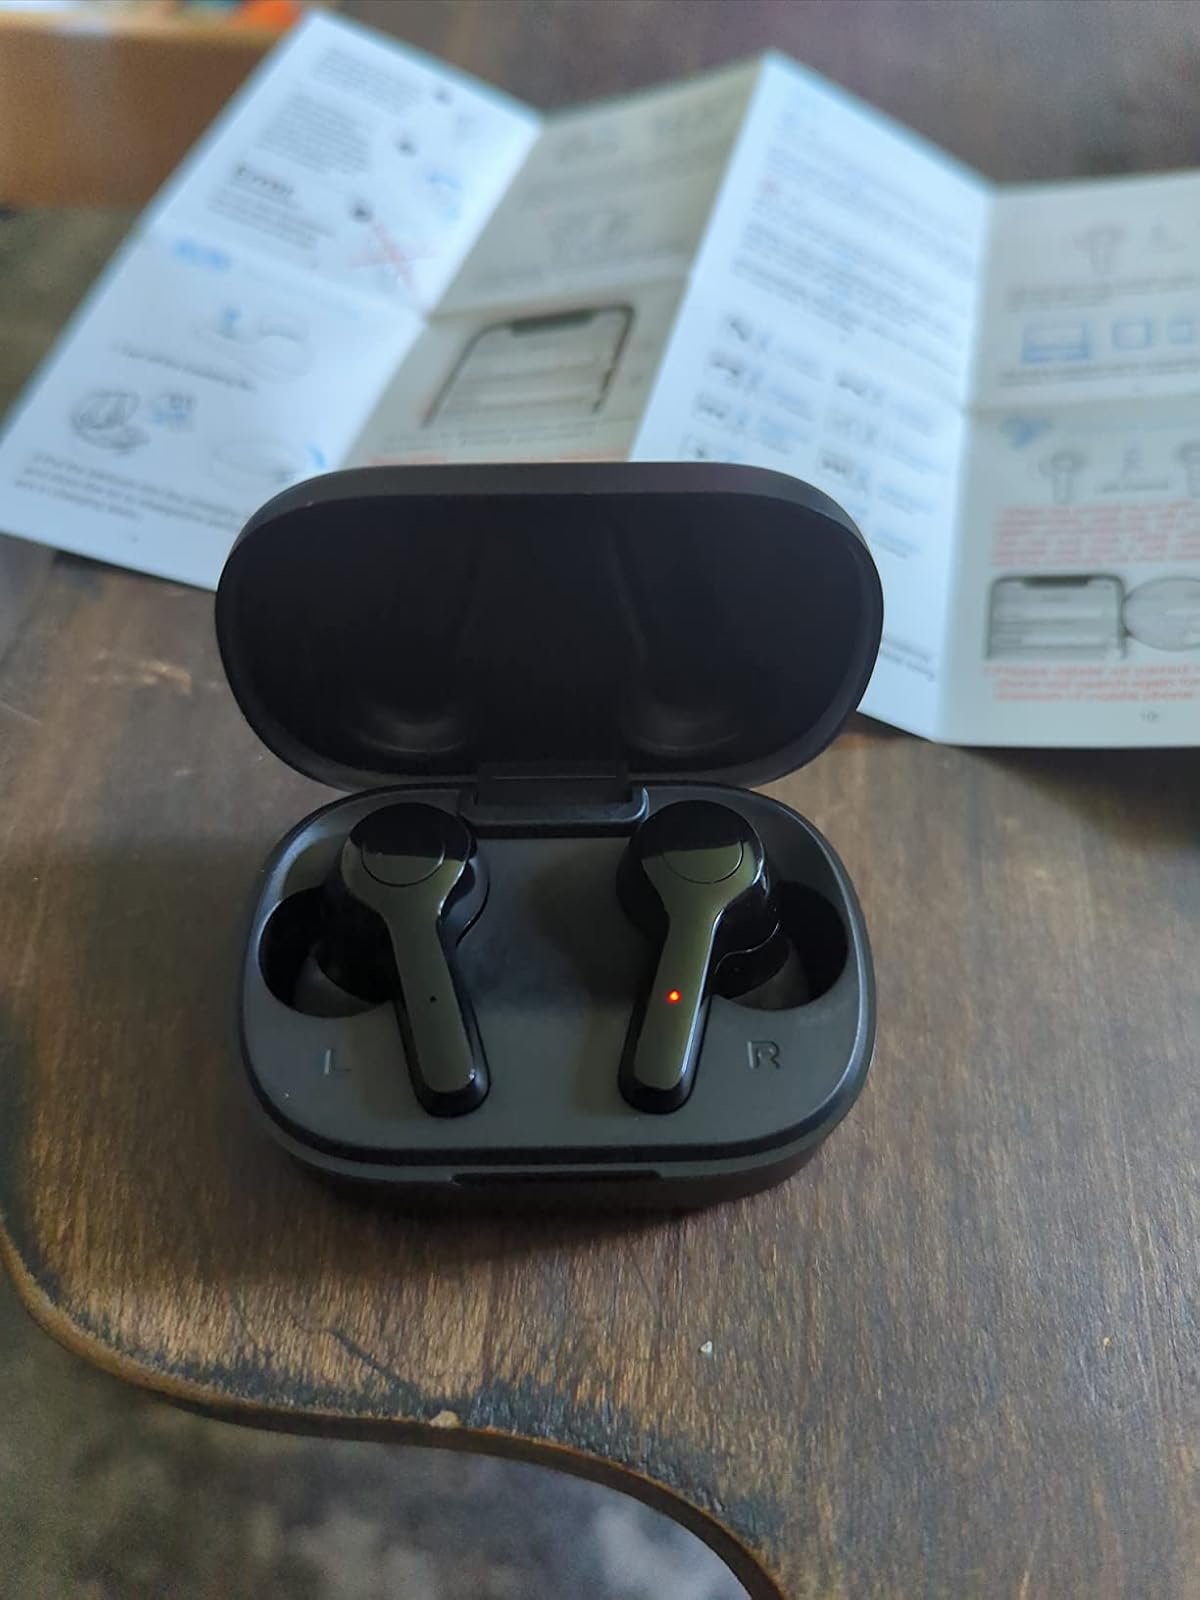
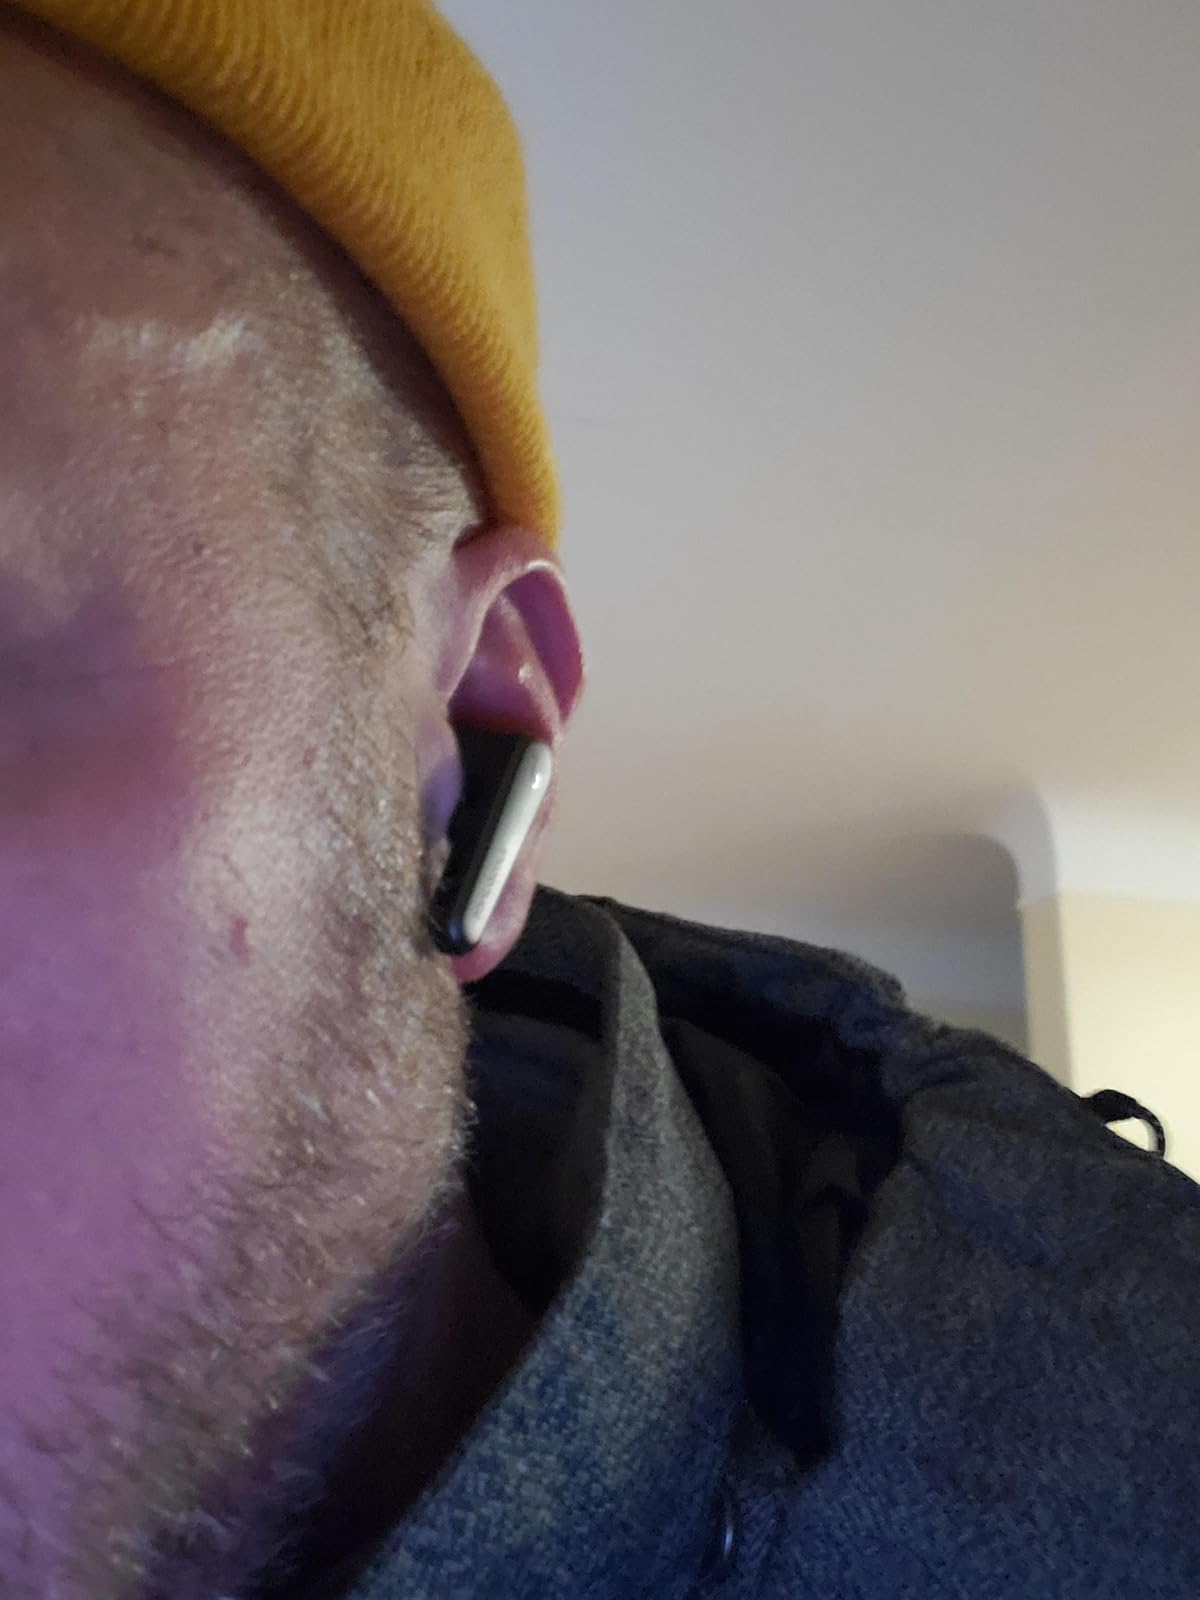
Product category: earbuds
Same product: no